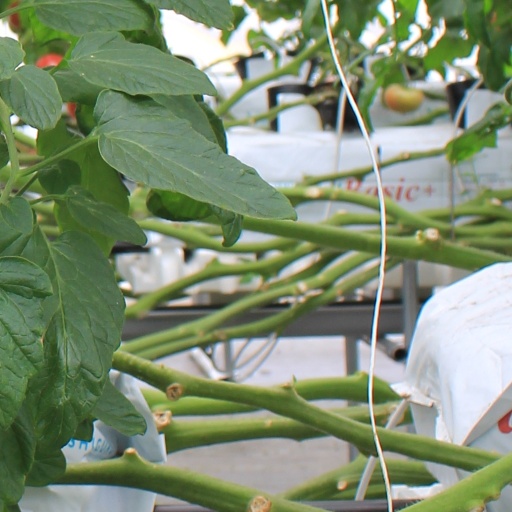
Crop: tomato